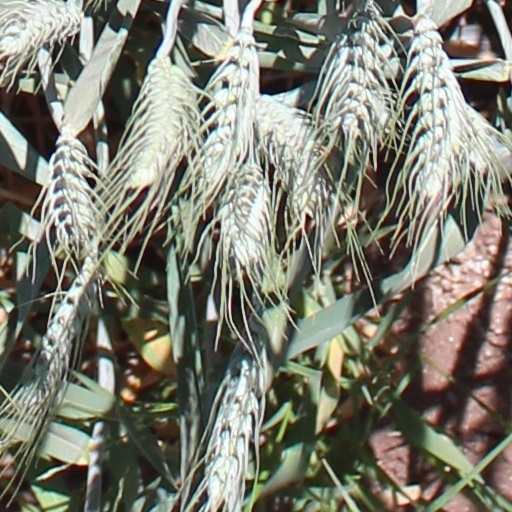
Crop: wheat